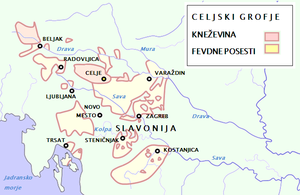
Le château de Veliki Tabor occupe 3 340 m² sur une colline à l'extrémité ouest du Zagorje croate, à 1,5 km au nord-ouest de Desinić, à 334 m au-dessus du niveau de la mer.